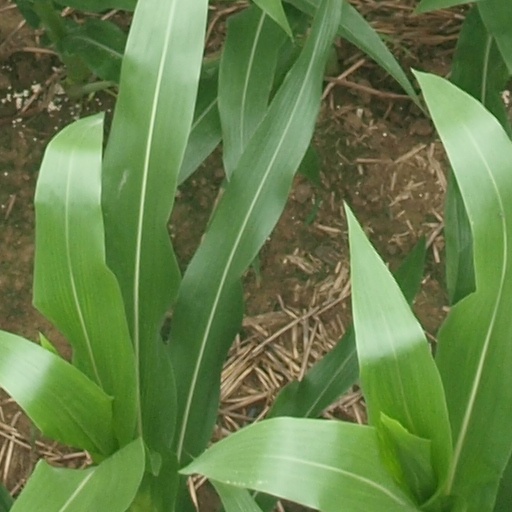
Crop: maize; corn